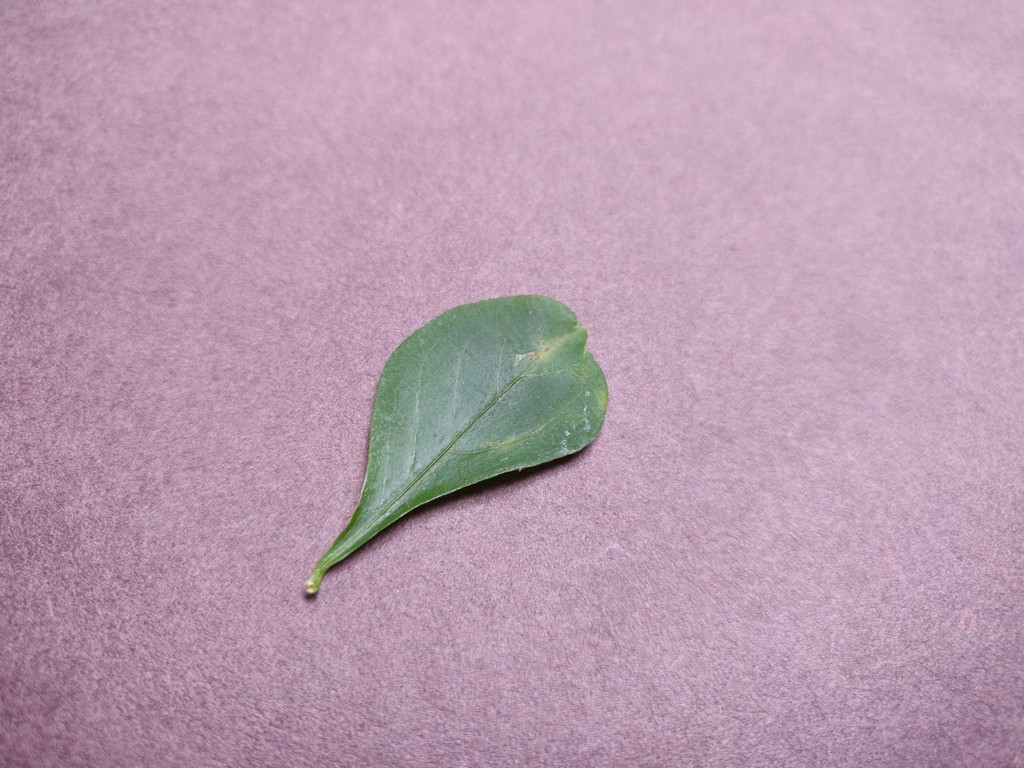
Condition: Unhealthy
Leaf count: single
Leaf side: front